Oued Fes

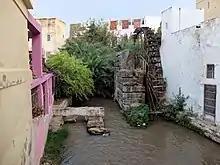
A historic "noria" (waterwheel) located on the western edge of the Jnan Sbil Gardens between Fes el-Jdid and Fes el-Bali.

Fes el-Bali has had access to plentiful water since its foundation. The current outlines of its water supply system were begun by the Zenata emir Dunas ibn Hamama between 1037 and 1049 and then further elaborated by the Almoravid emir Yusuf ibn Tashfin between 1069 (the Almoravid conquest of Fes) and 1106.